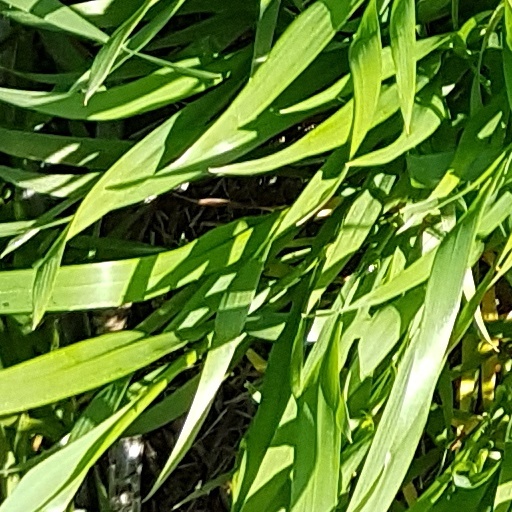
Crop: wheat